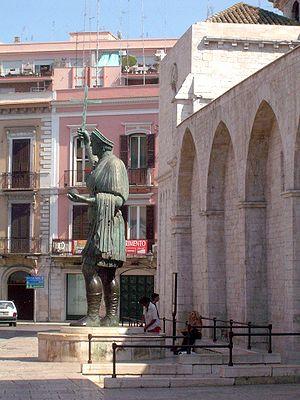
Flavius Honorius est fait co-empereur par son père Théodose Iᵉʳ dans la partie occidentale de l'Empire romain à partir de 393. Puis, par division effective à la mort de Théodose, il est empereur romain d'Occident de 395 à sa mort en 423. Son frère aîné, Flavius Arcadius, gouverna l'Empire romain d'Orient. Personnalité faible, Honorius est incapable de gouverner et ne parvient à régner près de trente ans que grâce au soutien de ses généraux successifs, à la faiblesse des usurpateurs qui se dressent contre lui et au prix de la cession définitive d'une partie de son Empire aux peuples qui l'ont envahi.